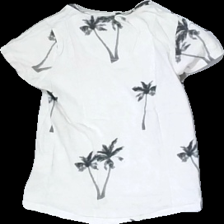
View: back
Type: T-shirt
Category: Children
Brand: Not in the list
Brand text on label: Denim Day
Colors: White, Grey
Material: 100% cotton
Pattern: Other
Cut: Regular, C-collar
Size: 98
Stains: Major
Smell: Minor
Price range: <50
Recommended usage: Recycle